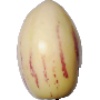
Label: Pepino 1